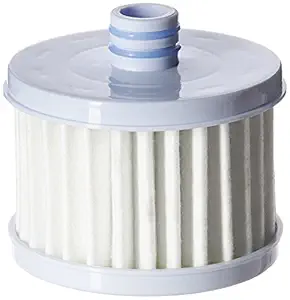
Eureka Forbes Aquasure Amrit Twin Cartridge (Pack of 2)
Category: Home&Kitchen
Price: 825 (list price: 825)
Rating: 4 (3,246 ratings)
About this product: Color: White|Specially designed for AquaSure storage water purifiers|Removes suspended impurities as well as organic chemicals|Destroys diseases causing bacteria and virus, thus giving your family protection from harmful water borne diseases|The life of this cartridges is 750 liters|Includes: 2 Amrit cartridges